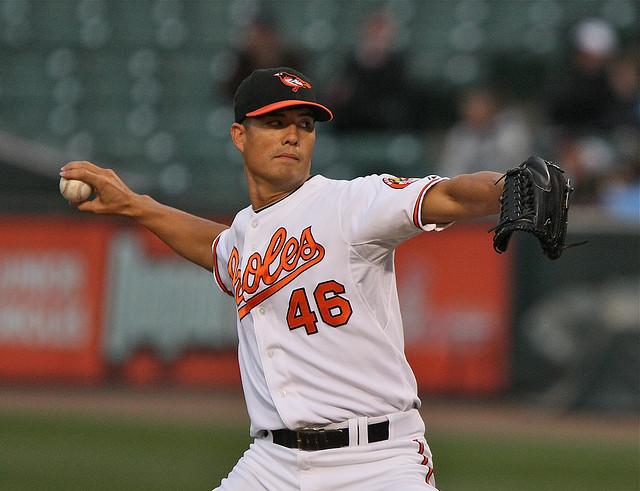
khán giả đang theo dõi động tác ném bóng của cầu thủ ném bóng